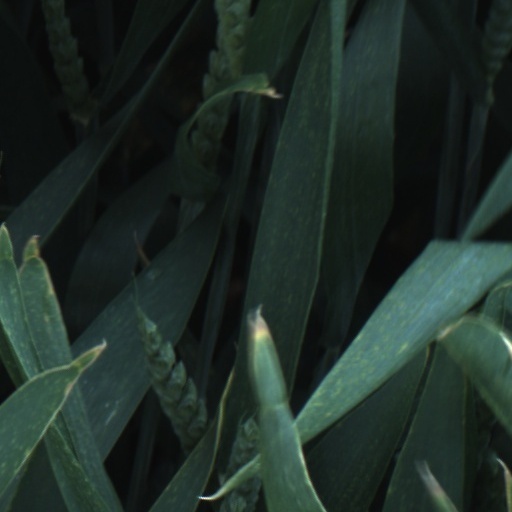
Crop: wheat